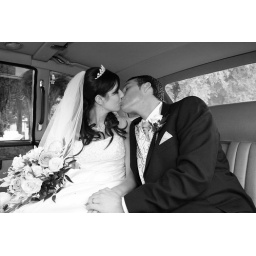
Black and white wedding photography of bride and groom kissing in back of wedding car by Graeme Cameron Photography